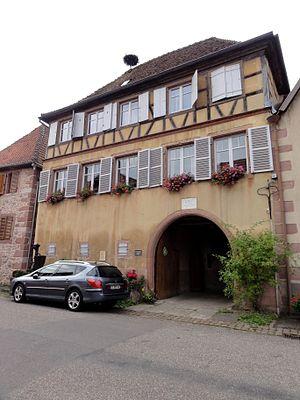
Blienschwiller est une commune française située dans le département du Bas-Rhin, en région Grand Est.